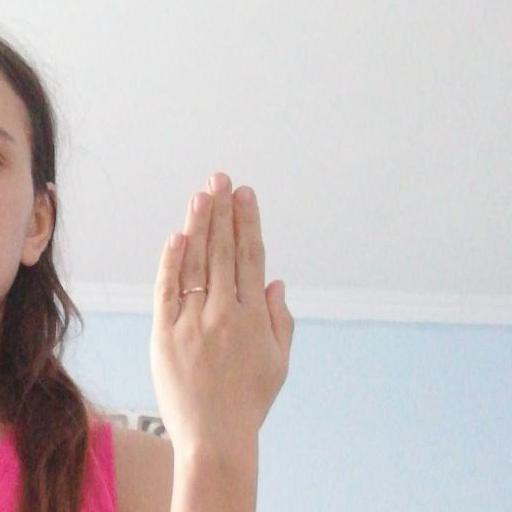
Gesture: stop_inverted